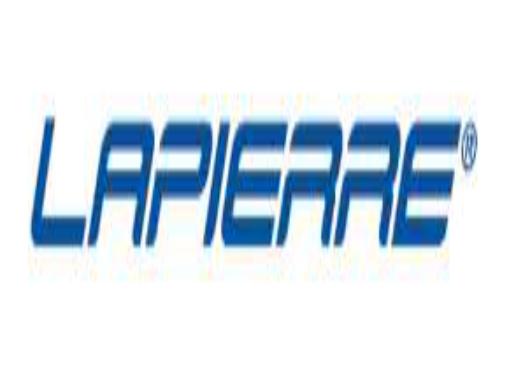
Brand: Lapierre
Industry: Transportation